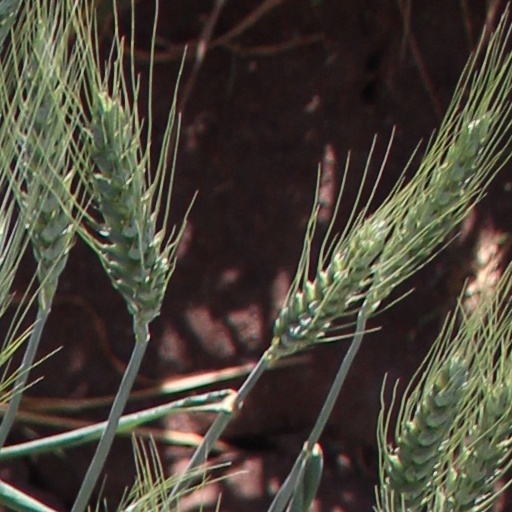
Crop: wheat